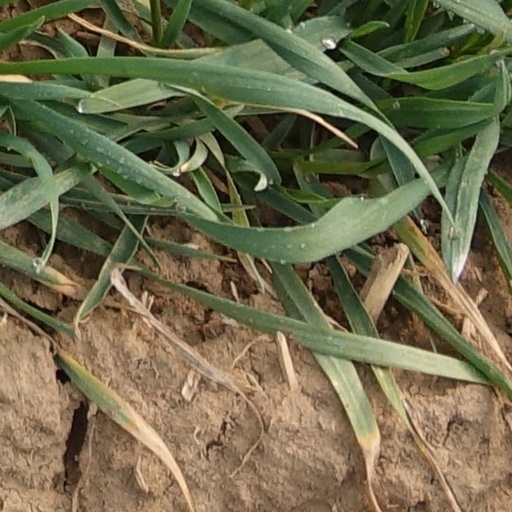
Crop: wheat